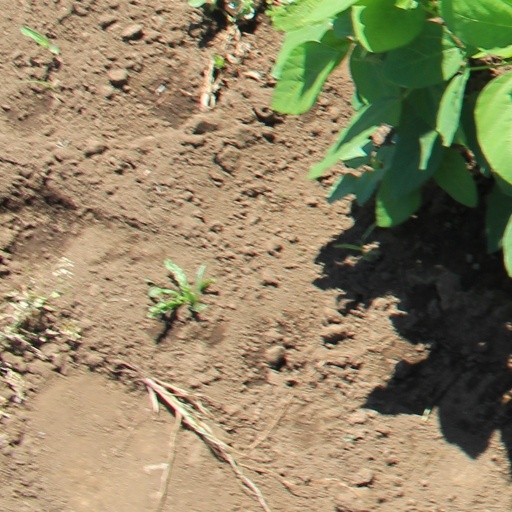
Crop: soybean